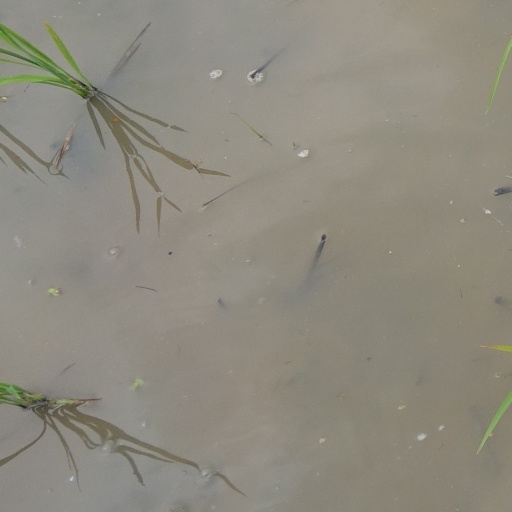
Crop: rice